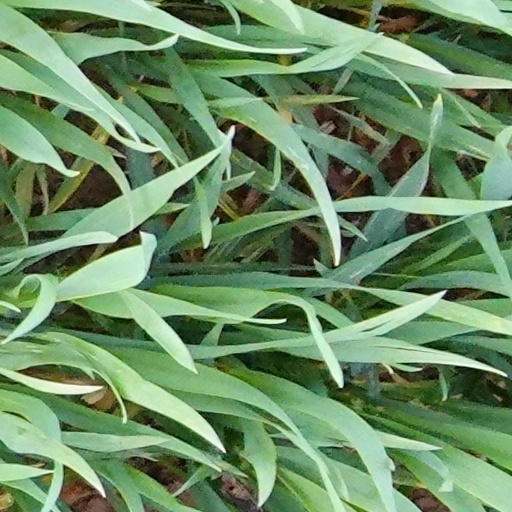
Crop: wheat